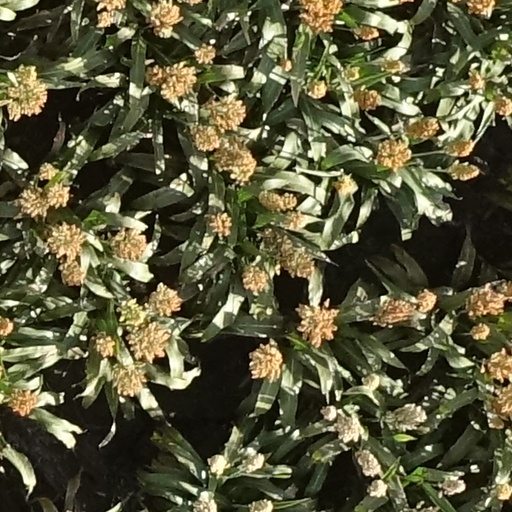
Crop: sorghum